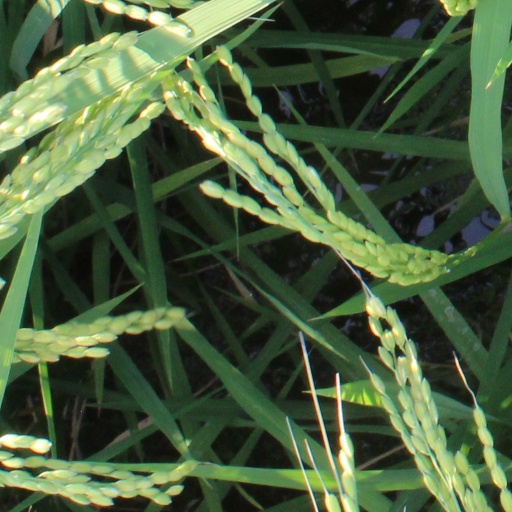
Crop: rice